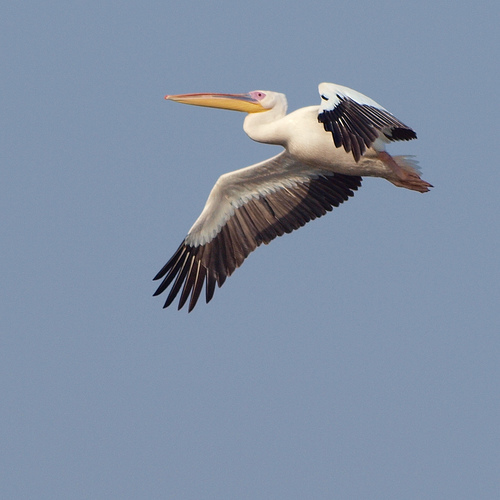
this bird has a white belly and breast with black primaries and secondaries.
a large bird with a white head, white breast, white and black wings, and a large yellow bill.
this bird has a large orange bill, with white breast, side and belly, and has large black primaries.
this large bird has a large long yellow bill, a white breast, belly, and neck, a pink eyering and black wings.
this bird has a big yellow, long beak with long black and white wings.
this large white and gray bird has a long neck and a long yellow bill.
this big bird has an entirely white body with black primaries and secondaries and a yellow bill.
this bird has wings that are grey and has yellow billa large white-feathered bird with black secondaries and a long white neck and yellow bill.
this bird has wings that are brown and has a yellow bill
Species: White Pelican